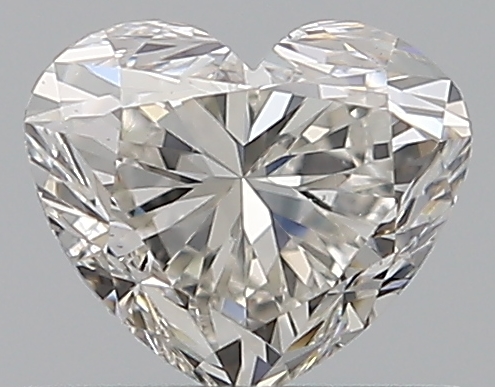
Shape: heart
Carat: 0.5
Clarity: VS2
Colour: I
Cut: EX
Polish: EX
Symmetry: VG
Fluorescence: F
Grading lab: GIA
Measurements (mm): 4.62 x 5.42 x 3.26